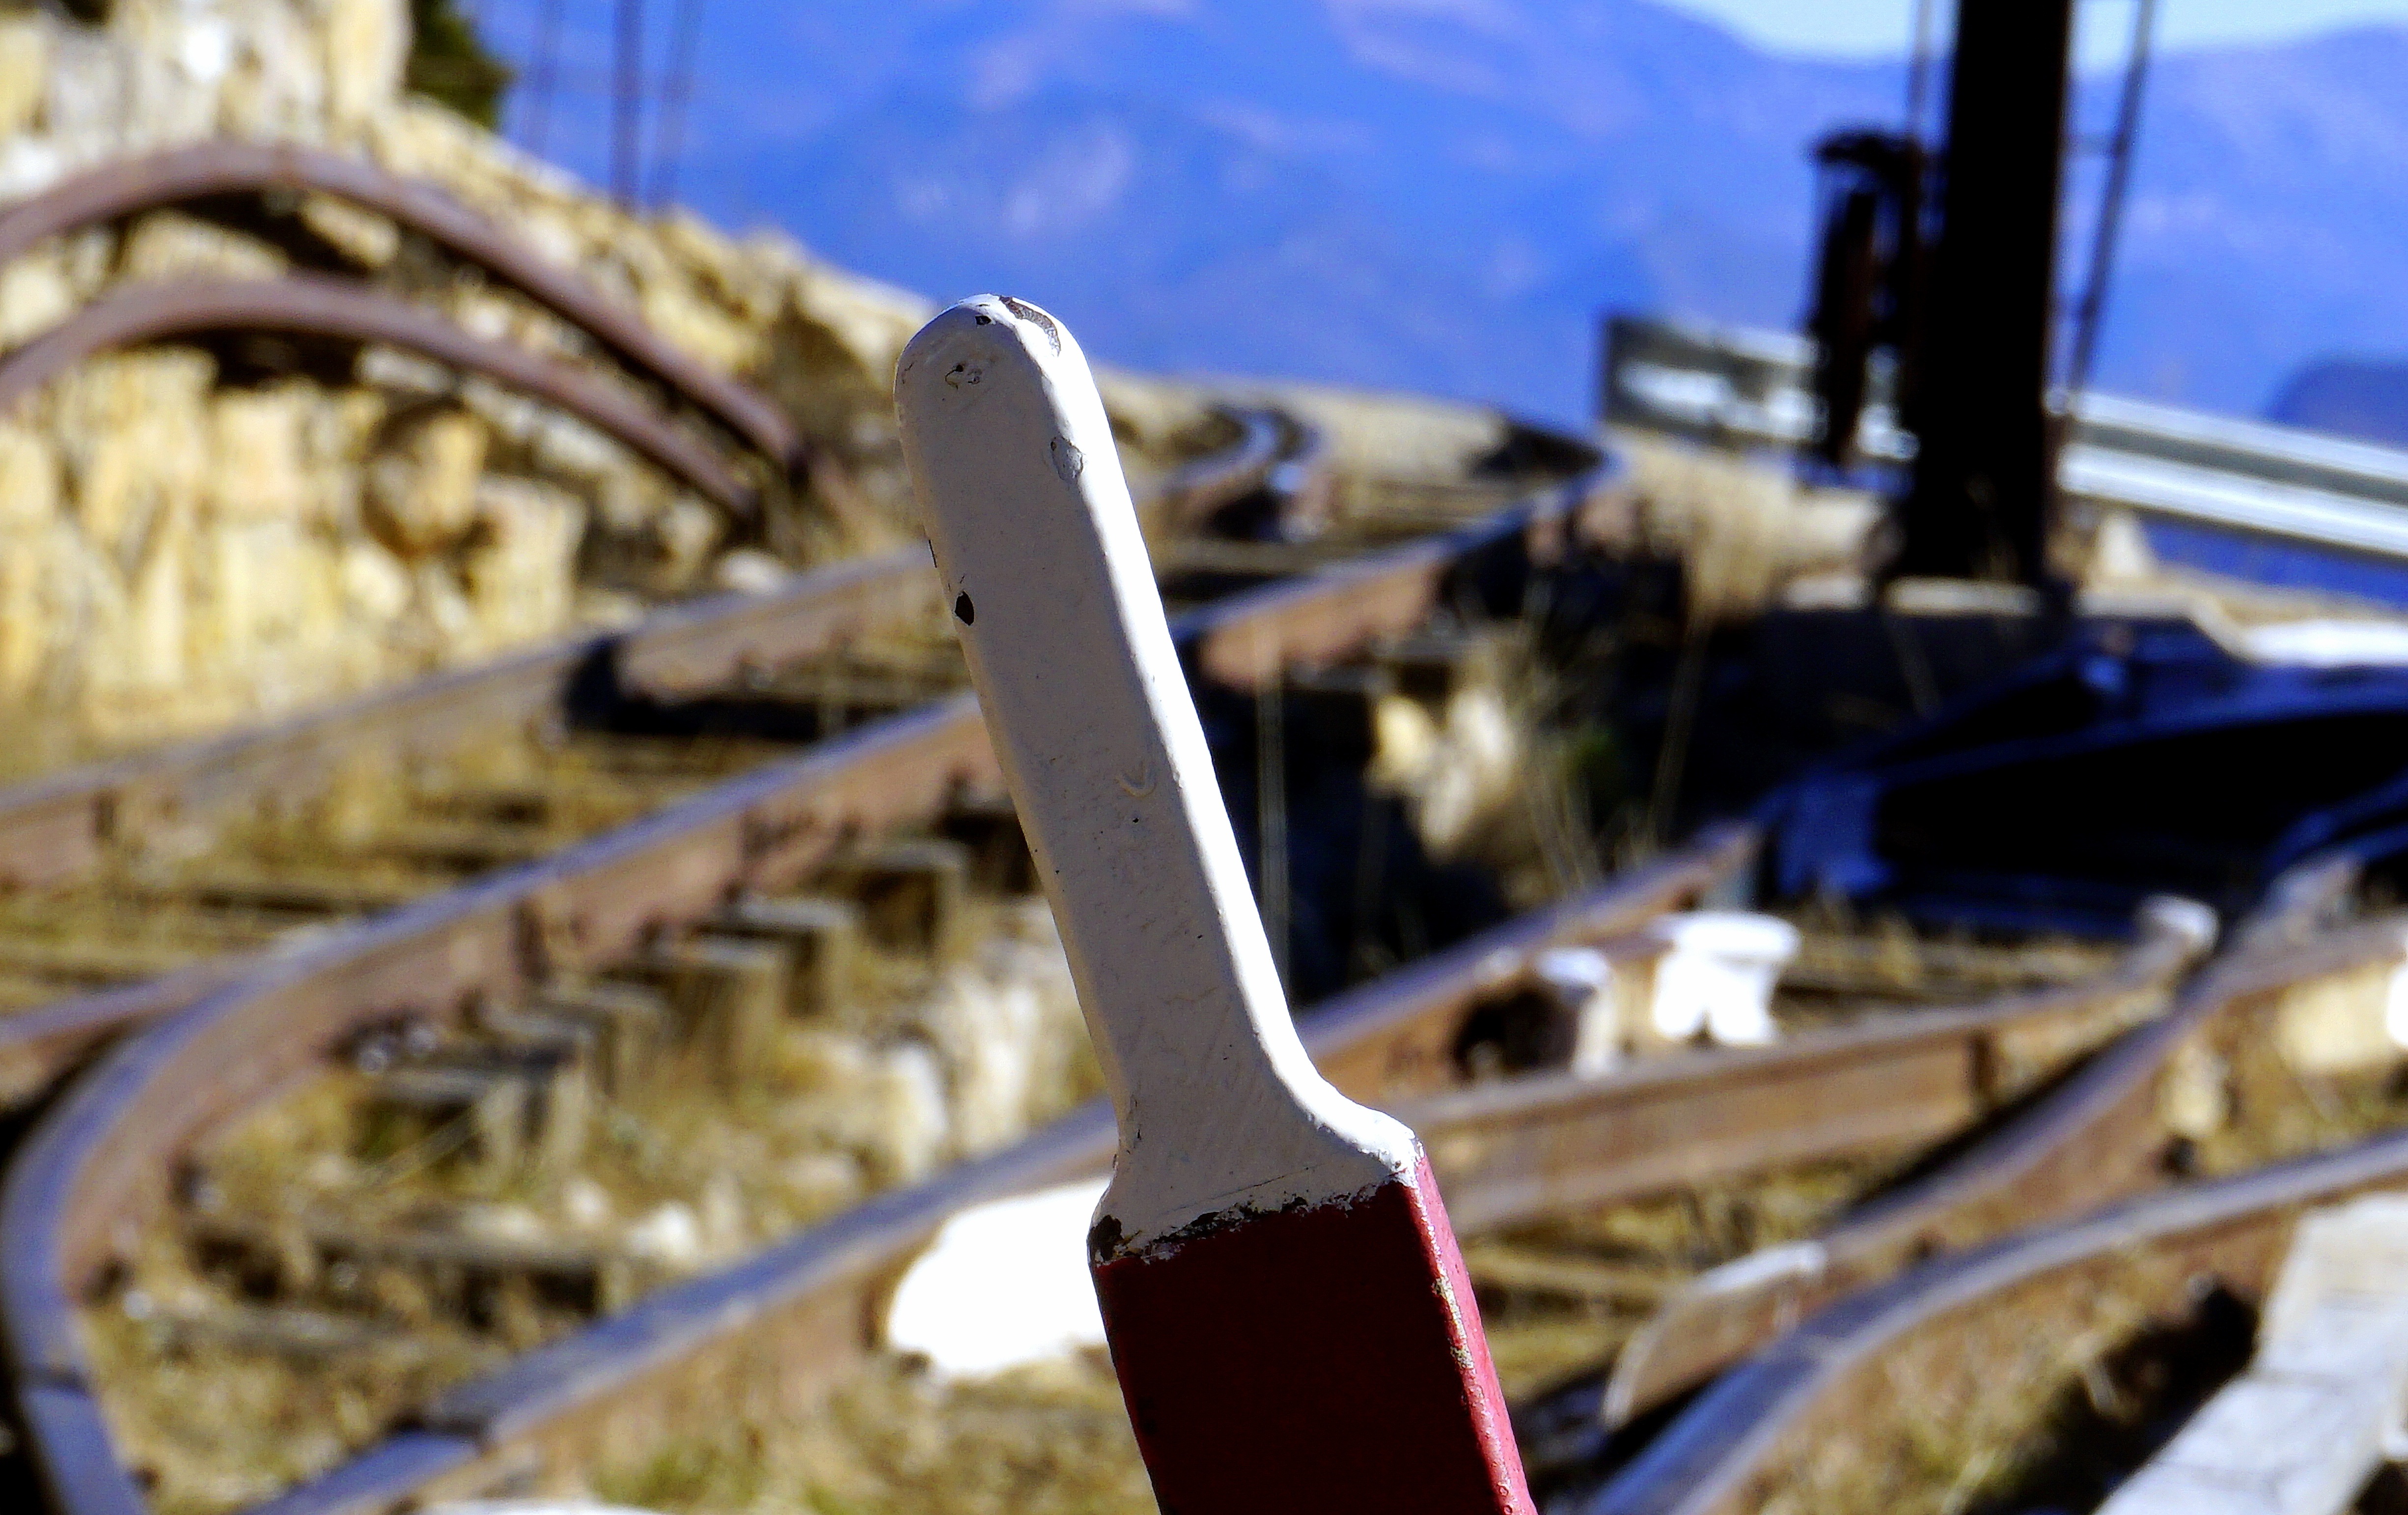
railway, boat, old, train, steel, transport, vehicle, mast, infrastructure, rails, vias, railways, coal, via, naughty, miner, switchman, railway equipment, tourist train